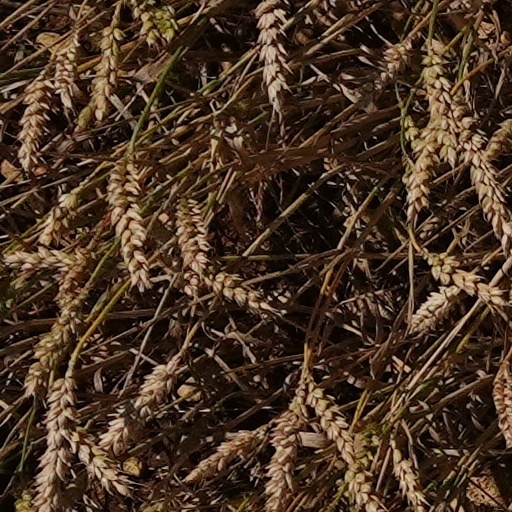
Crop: wheat